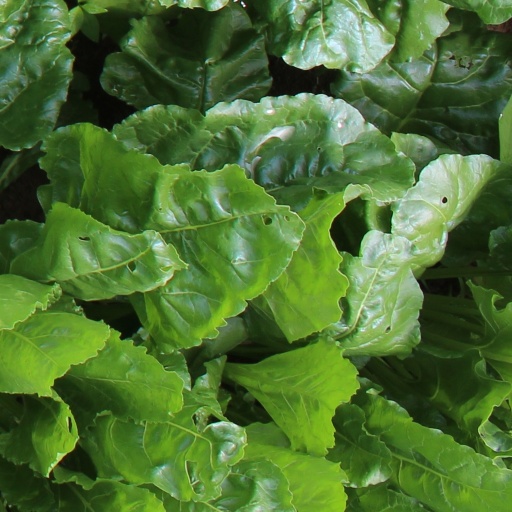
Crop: sugar beet